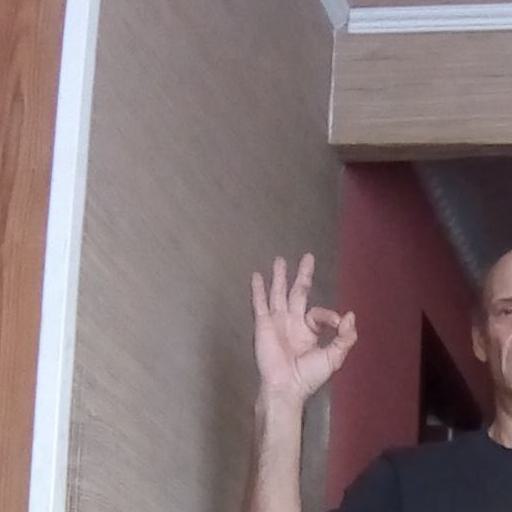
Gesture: ok